Armed factions in the Syrian civil war

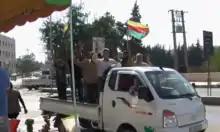
Kurds showing their support for the PYD in Afrin during the conflict

Abu Yusaf, a commander of the Islamic State (IS), claimed in August 2014 that many of the FSA members who had been trained by United States' and Turkish and Arab military officers ended up joining IS. However, by September 2014 the Free Syrian Army was joining an alliance and common front with Kurdish militias including the YPG to fight IS.